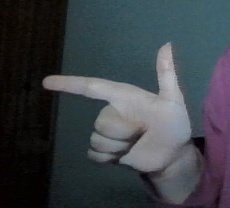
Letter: yaa